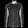
Label: Shirt